Geely

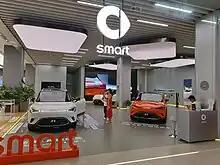
Smart #1 and Smart #3 electric cars in a showroom in a mall in Shenzhen

In 2018, Li Shufu through his investment company Tenaciou3 Prospect Investment Limited purchased a 9.7% stake in Daimler AG (now Mercedes-Benz Group), owner of the Mercedes-Benz and Smart brands. , Li Shufu is the second-largest Mercedes-Benz AG shareholder after BAIC Group.